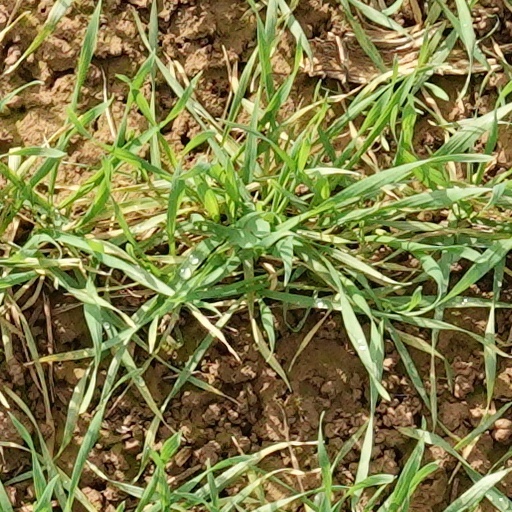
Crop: wheat